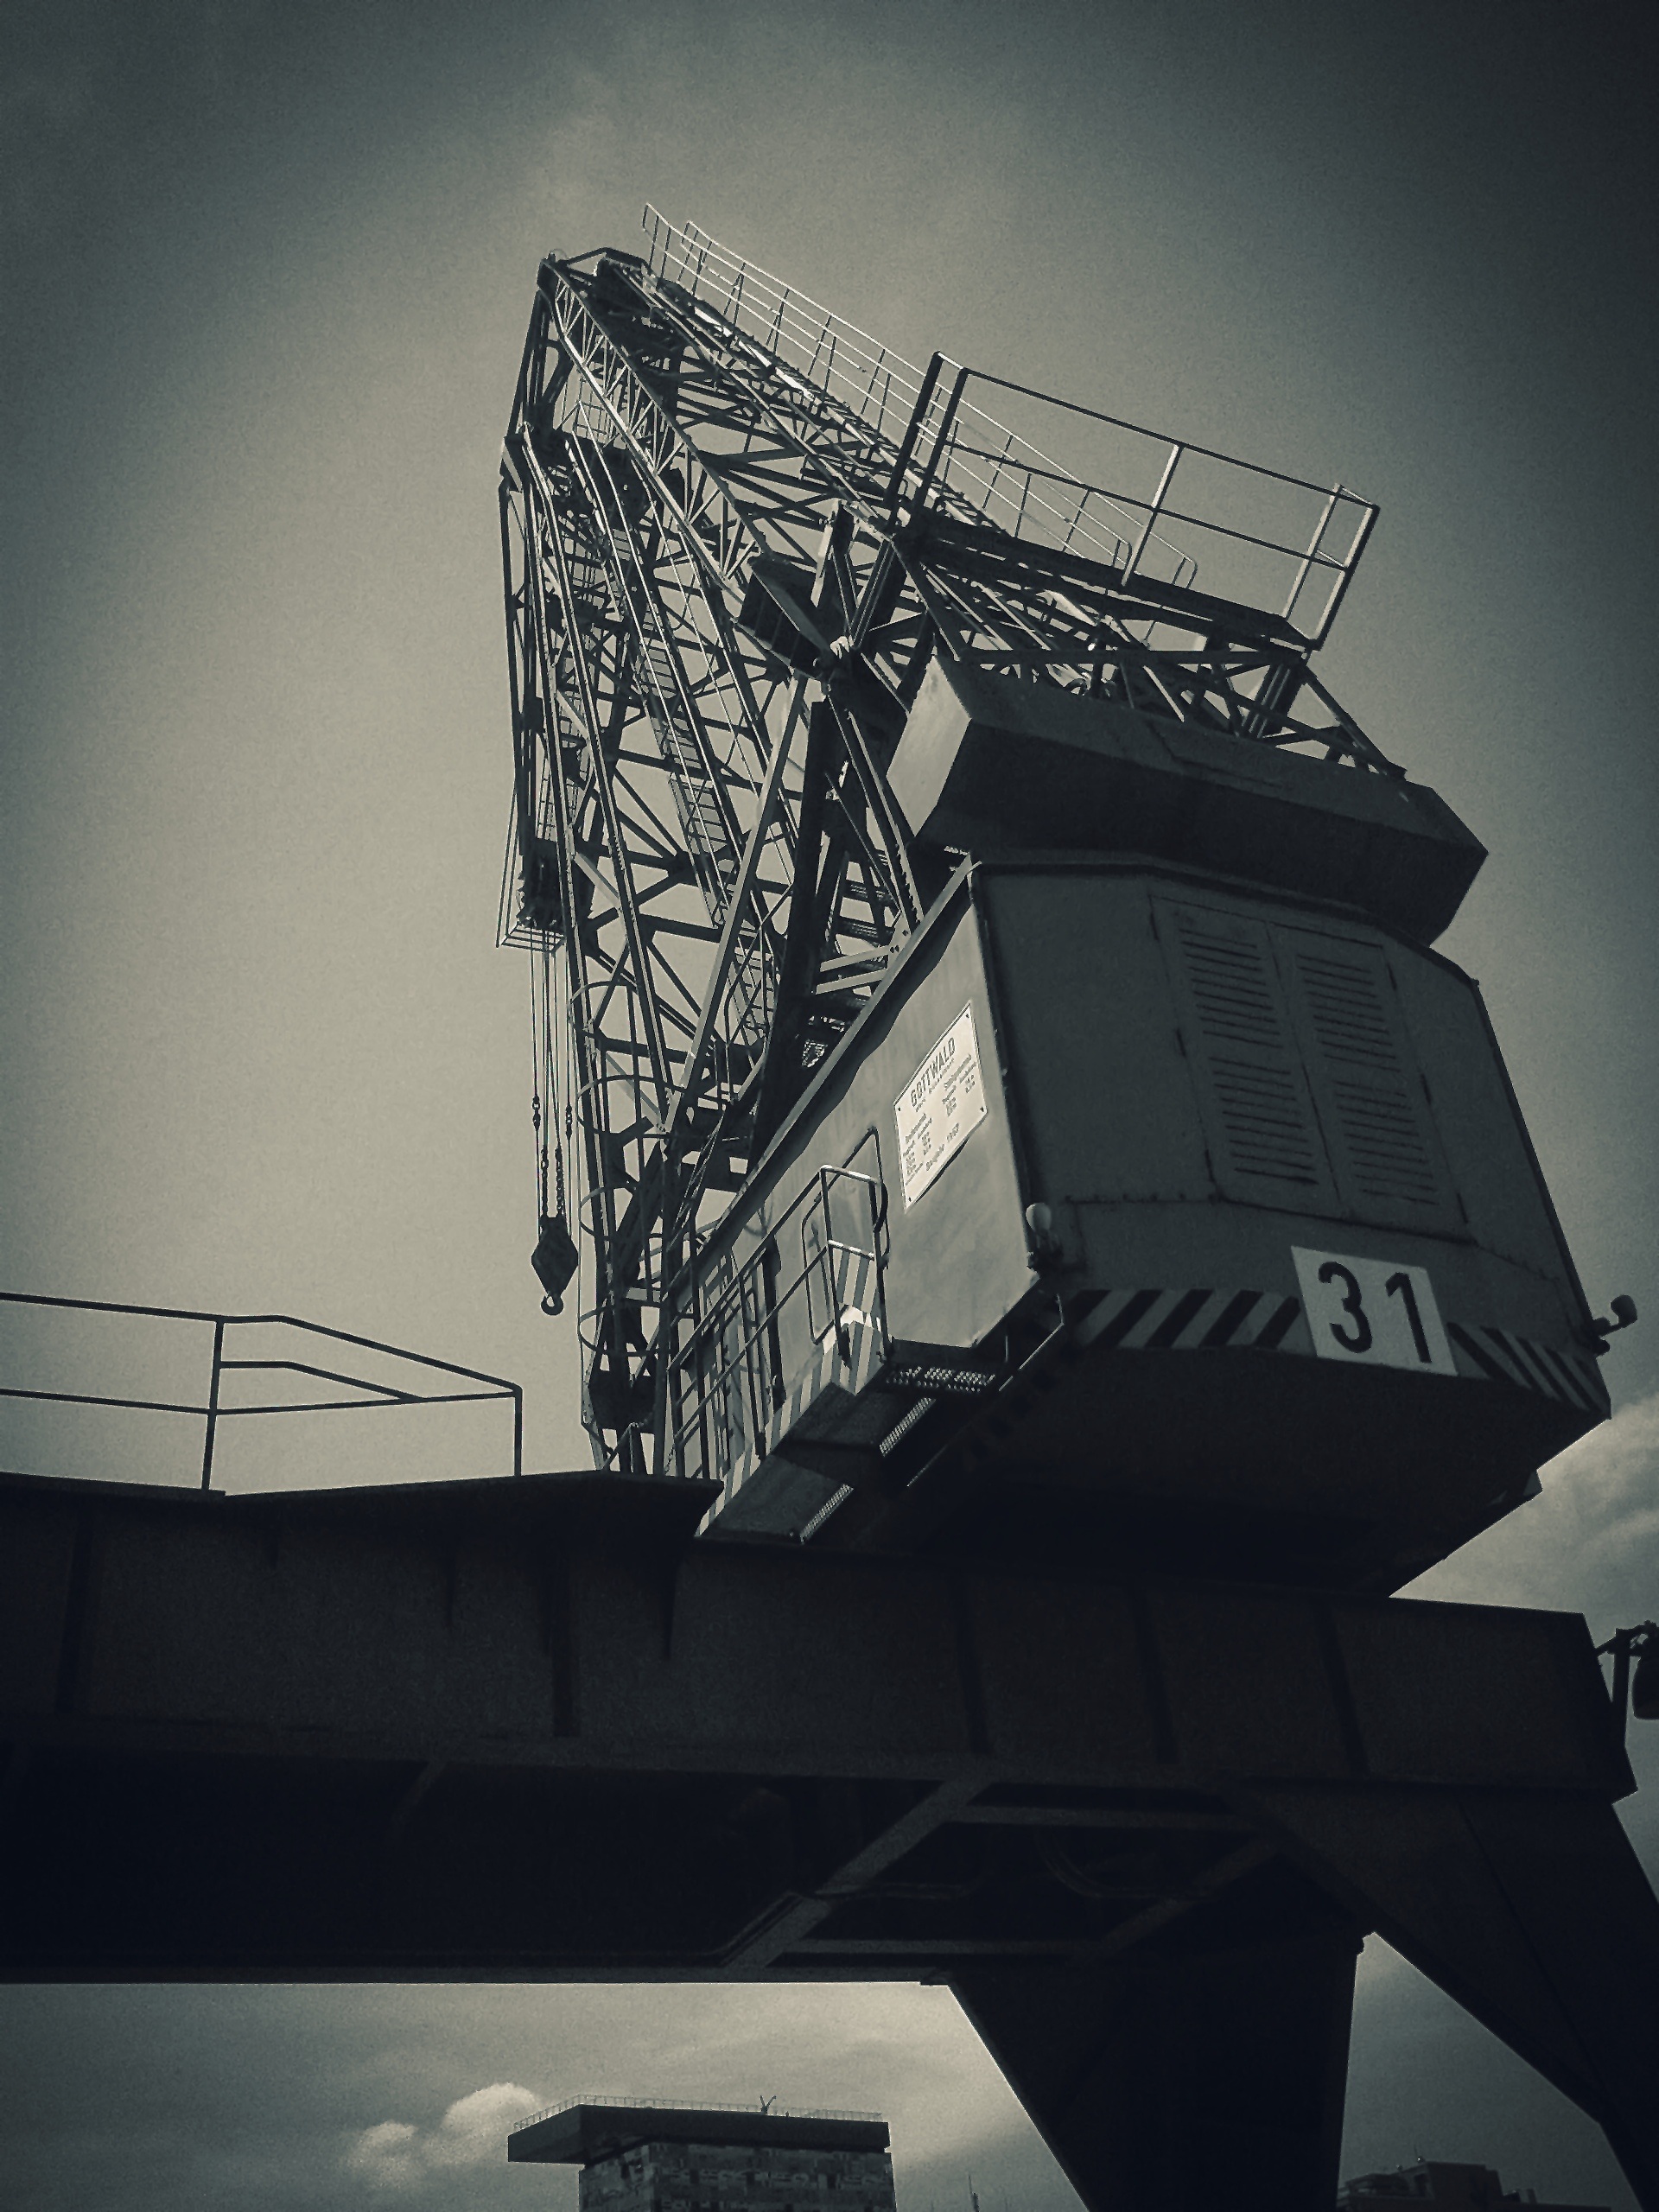
architecture, vehicle, industry, port, black, monochrome, sculpture, art, design, crane, tourist attraction, shape, rhine, industrial plant, load crane, harbour crane, inner harbour